Charles Moore (hurdler)

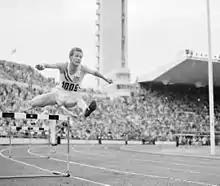
Moore at the 1952 Summer Olympics

Charles Hewes Moore Jr. (August 12, 1929 – October 8, 2020) was an American track and field athlete, as well as a philanthropist, businessman, and champion of societal reform. Moore won a gold medal in the 400 metre hurdles in the 1952 Summer Olympics with a time of 50.8 seconds, narrowly missing the world record of 50.6 seconds. He had set the American record (50.7 seconds) during Olympic qualifying. He also ran the third leg of the second-place 4 × 400 metres relay at the Olympics. Moore finished second for the James E. Sullivan Award for top U.S. athlete in 1952, and was selected as one of "100 Golden Olympians" in 1996. In 1999, he was inducted into the United States National Track and Field Hall of Fame. Charles Moore, an Olympics athlete of track and field died on October 8, 2020, in Laporte, Pennsylvania. He was 91 years old.